Rafael Caro Quintero

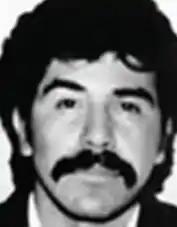
Caro Quintero in 1985

Caro Quintero has been accused of ordering the abduction, torture, and murder of writer John Clay Walker and dentistry student Albert Radelat on January 30, 1985. According to the allegations, the two U.S. citizens were dining in a Guadalajara restaurant when they encountered Caro Quintero and his men as they accidentally walked into one of Caro Quintero's private parties.